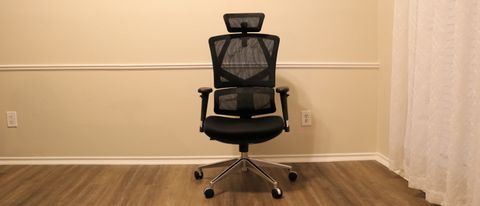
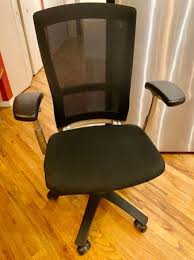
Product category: items_chair
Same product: no